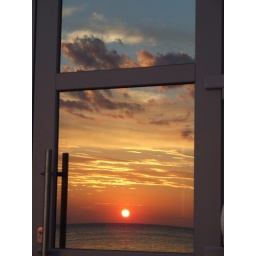
I likes the way the sunset reflected in the glass - the door proving a natural frame for the scene